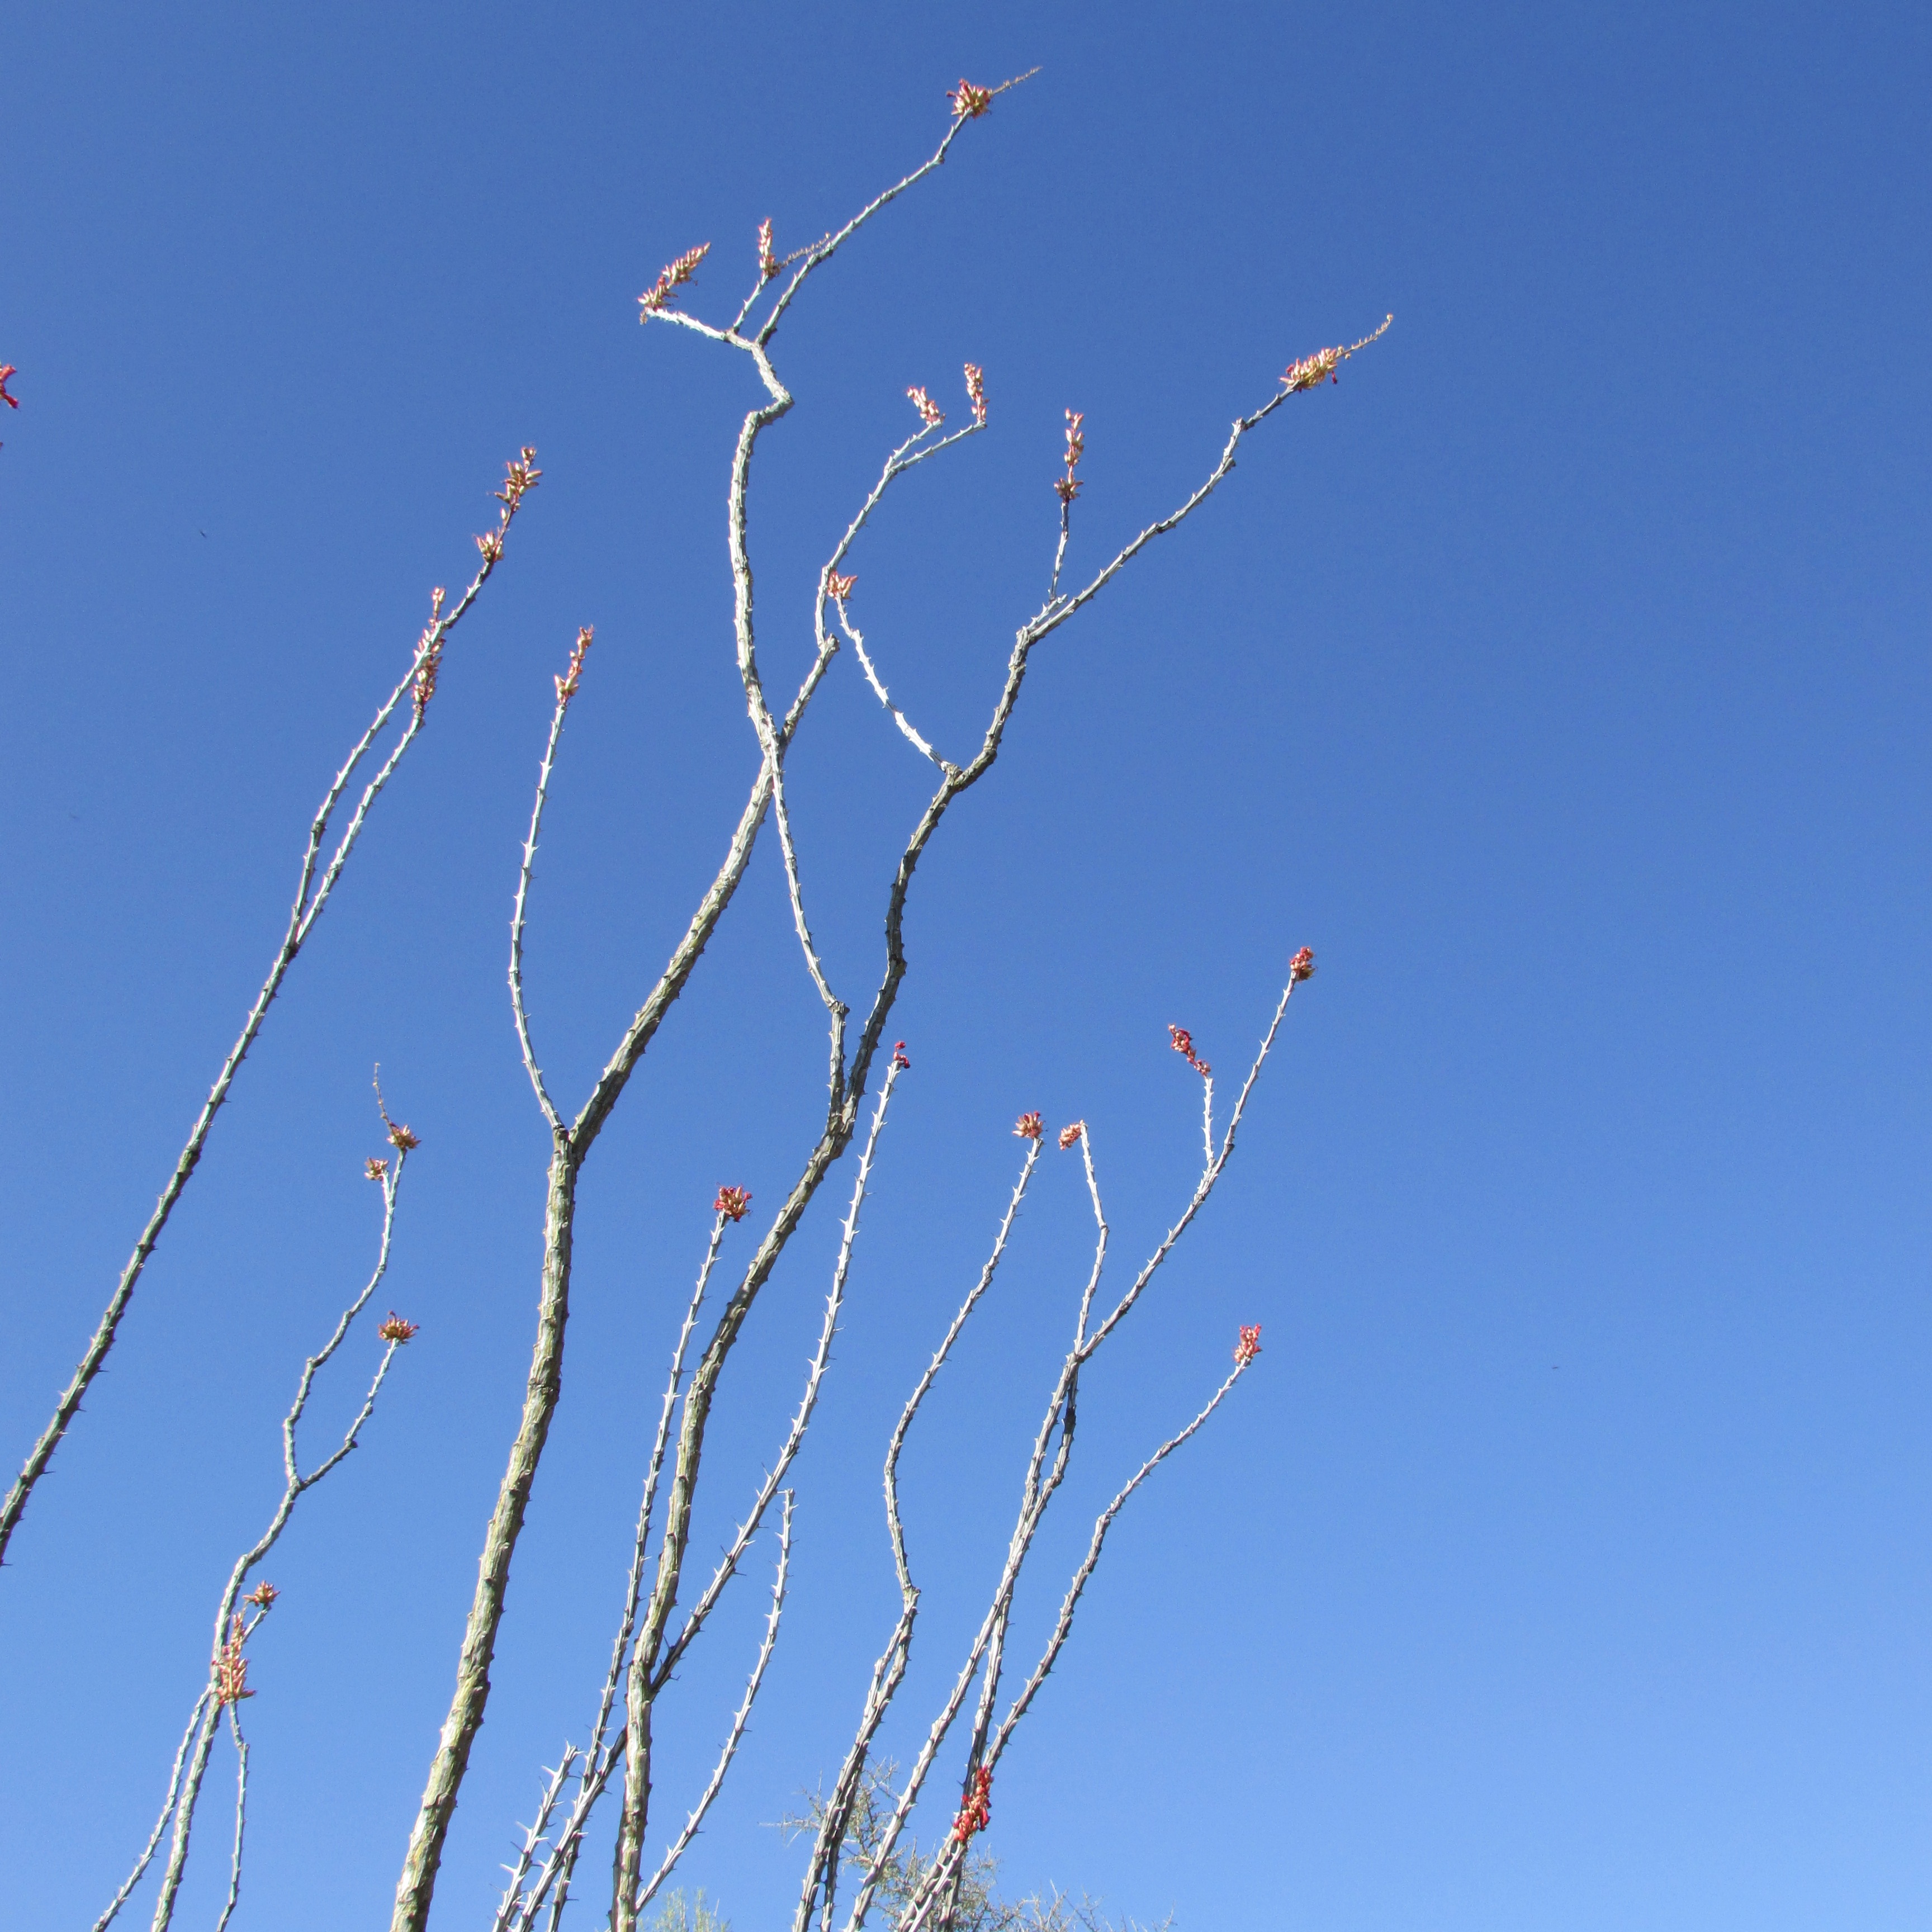
grass, branch, plant, sky, desert, flower, wind, flock, ocotillo, fouquieria splendens, grass family, atmosphere of earth, fouqueria